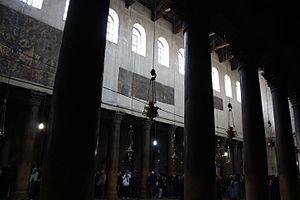
La basilique de la Nativité à Bethléem est l'une des plus vieilles églises du monde, bâtie selon la tradition, sur le lieu présumé de la naissance du Jésus de Nazareth. Elle a été érigée au IVᵉ siècle par l'empereur romain Constantin Iᵉʳ et restaurée sous Justinien au VIᵉ siècle.